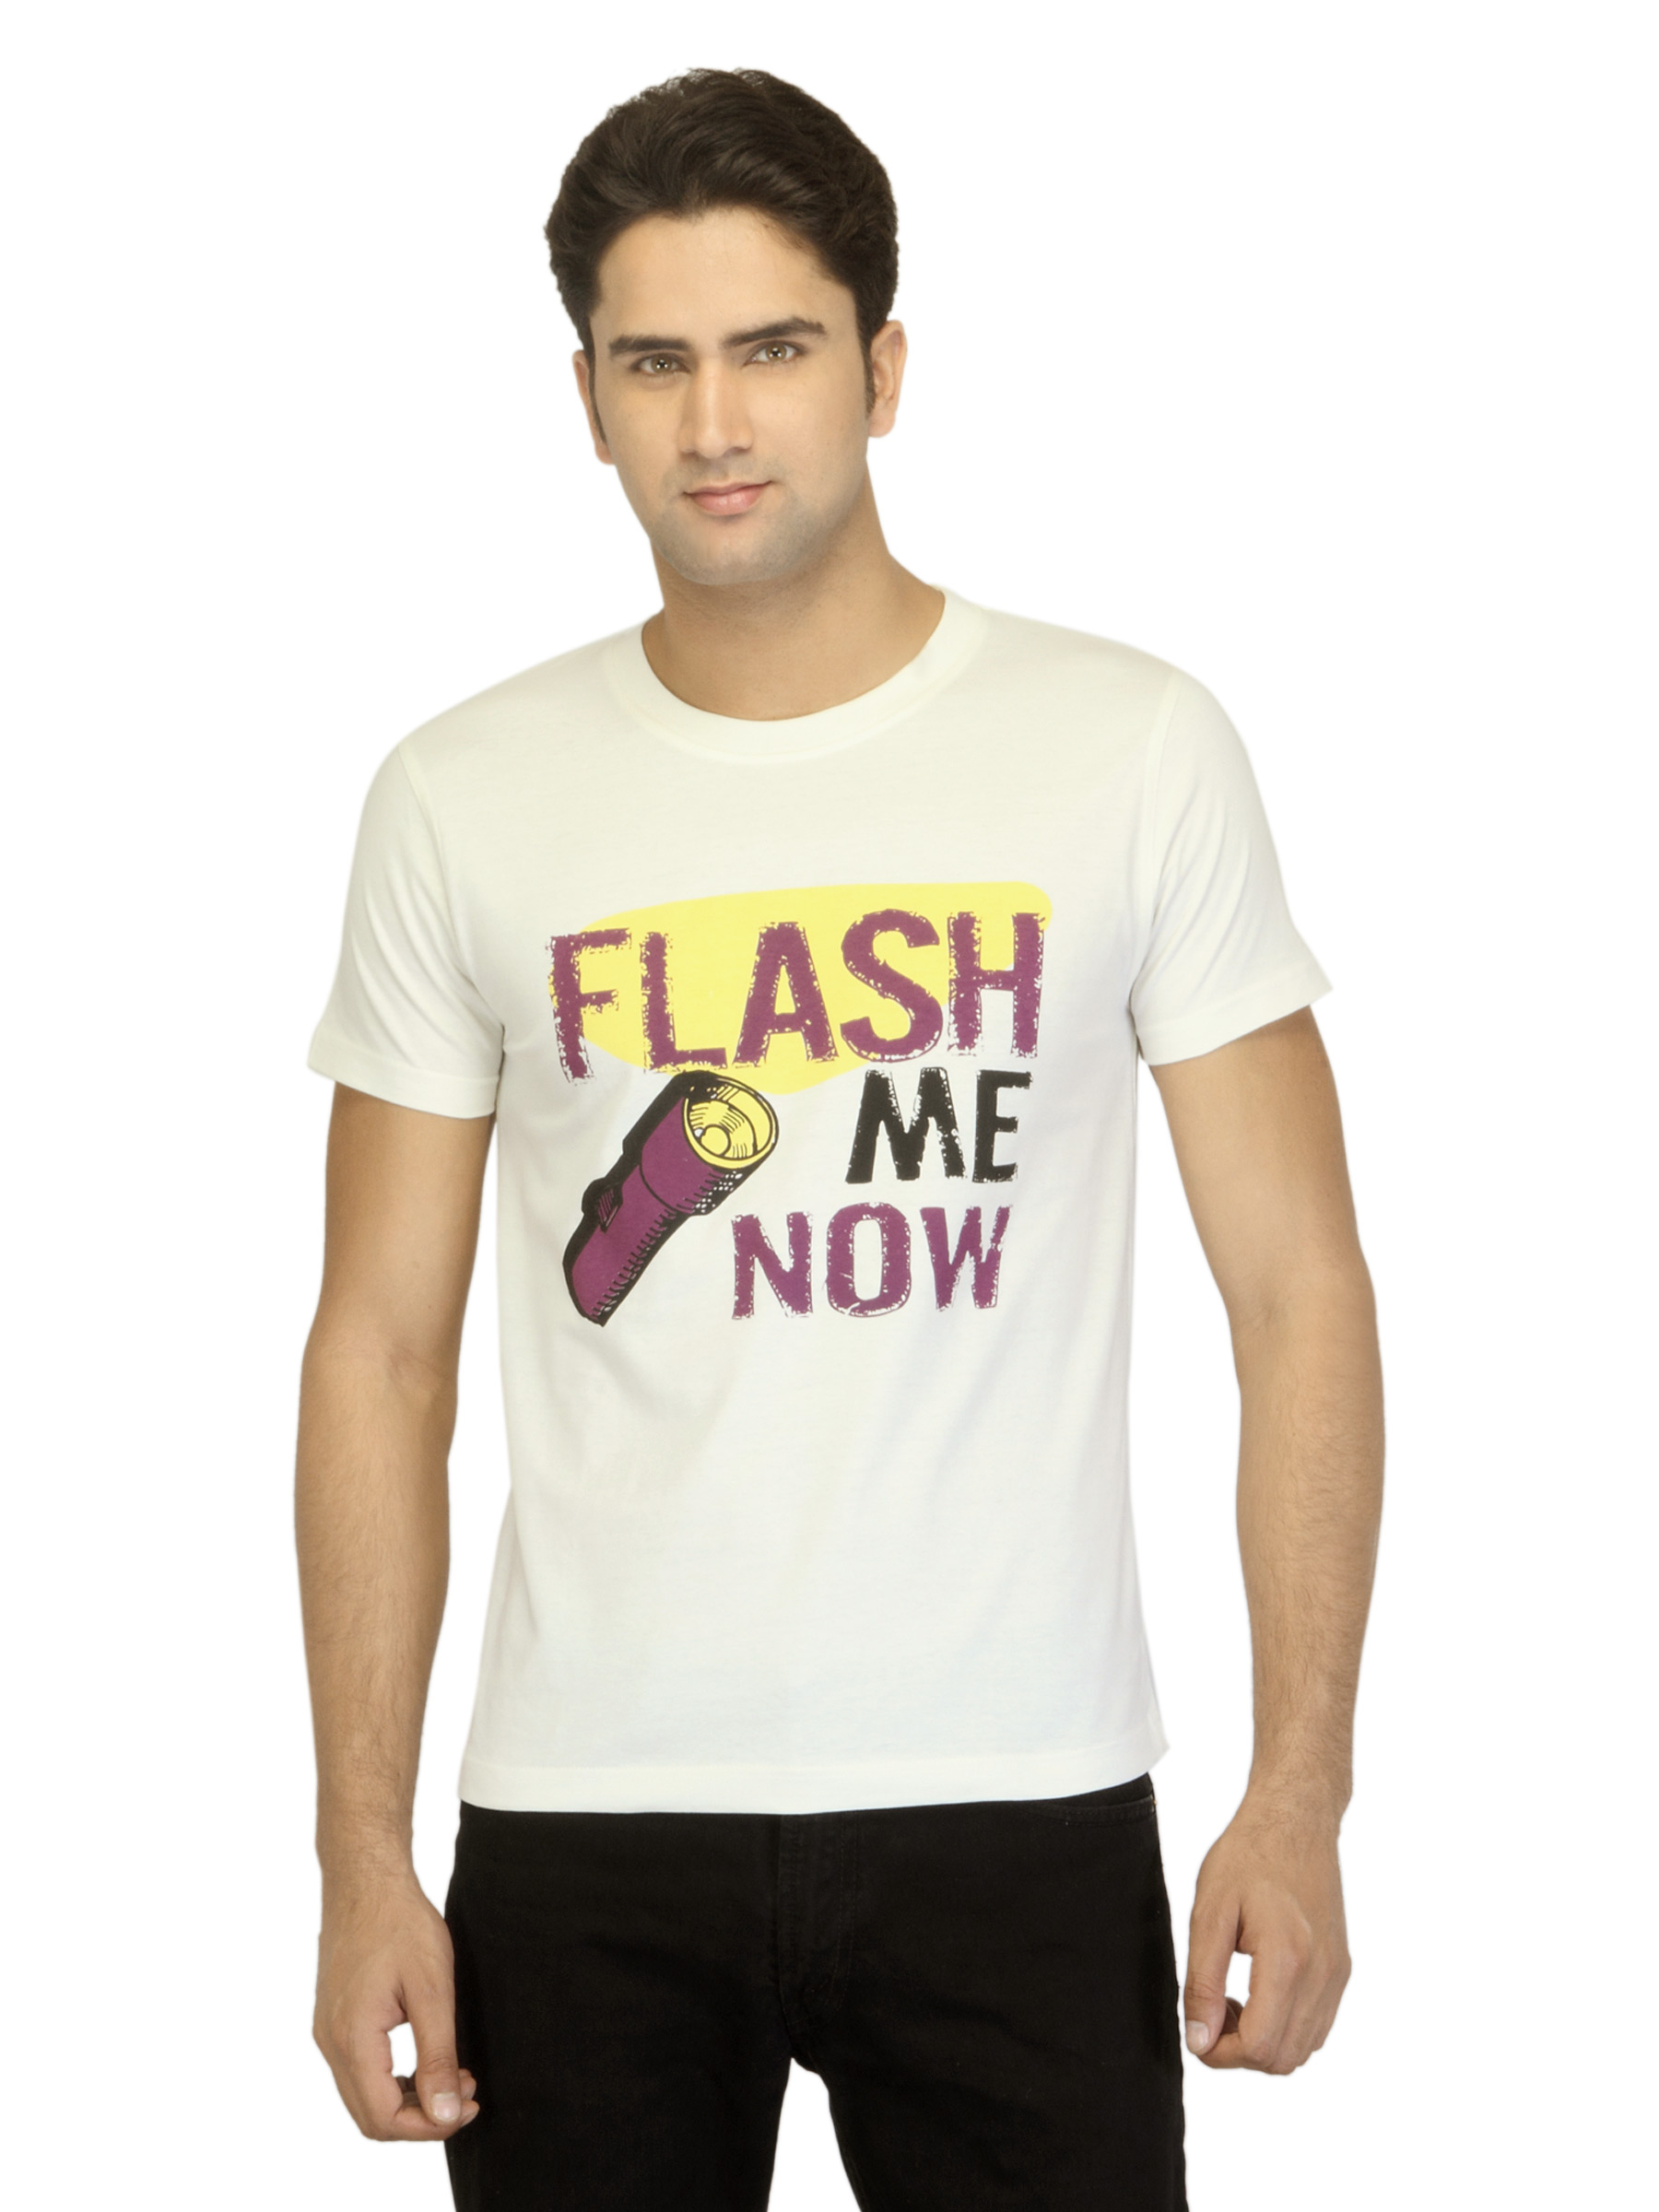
Myntra Men Flash Off White T-shirt
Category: Apparel / Topwear / Tshirts
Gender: Men
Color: Off White
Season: Summer 2012
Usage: Casual